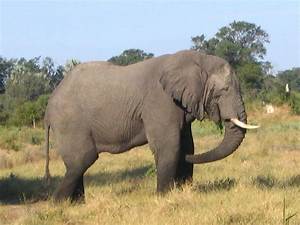
Label: elefante